Romney Literary Society

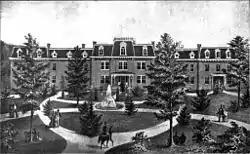
A black and white engraving of a brick building and its front lawn and circular driveway

Around the time of the society's reorganization in 1869, the state of West Virginia considered the establishment of a school for the deaf and the blind. The society resolved to secure the new state institution for Romney. On April 12, 1870, the society passed a resolution by which the members agreed to deed, free of cost, the buildings and grounds of the Romney Classical Institute.